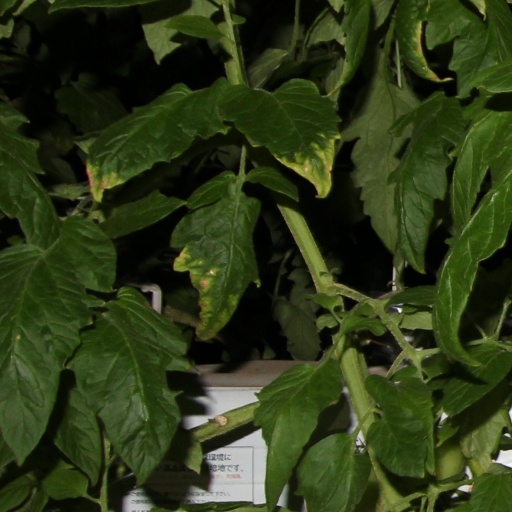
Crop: tomato